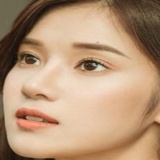
ca sĩ Hoàng Yến Chibi